John Denham (poet)

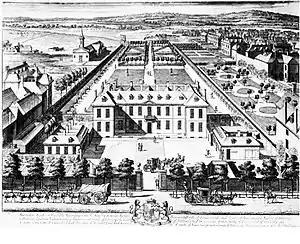
Burlington House, Piccadilly, as it appeared c.1709

Denham no doubt felt the warmth of royal favour from the moment of the King's return. His cousin George Morley, who had been with the court in exile, was consecrated Bishop of Winchester in 1660. Denham became a Member of Parliament for Old Sarum in 1661, and a Knight of the Bath at the Coronation in April 1661. He became a Fellow of the Royal Society on 20 May 1663. He received substantial grants of land in compensation for his forfeited estates, and recovered Horsenden, which he sold to John Grubbe in 1662. He also recovered Whittington, which he gave later to his daughter Elizabeth.